Alice Cossey

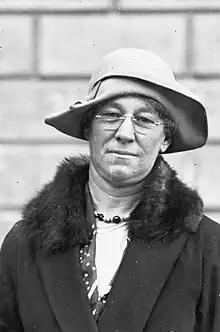
Cossey

Alice Eleanor Cossey (8 November 1879 – 14 March 1970) was a New Zealand tailor and union leader. She was secretary of the Auckland Tailoresses Union for twenty-eight years, and was one of the first professional female unionists in New Zealand.